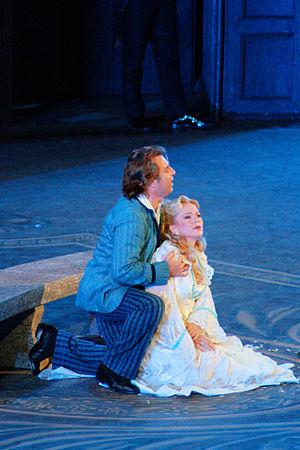
Inva Mula et Roberto Alagna dans Faust aux Chorégies d'Orange 2008
Inva Mula, également connue sous les noms de Inva Mula-Çako ou Inva Mula-Tchako, est une soprano albanaise.